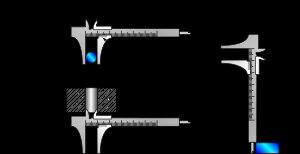
Un pied à coulisse, ou calibre à coulisse, est un instrument de mesure de longueur composé essentiellement de deux parties coulissantes l'une par rapport à l'autre.